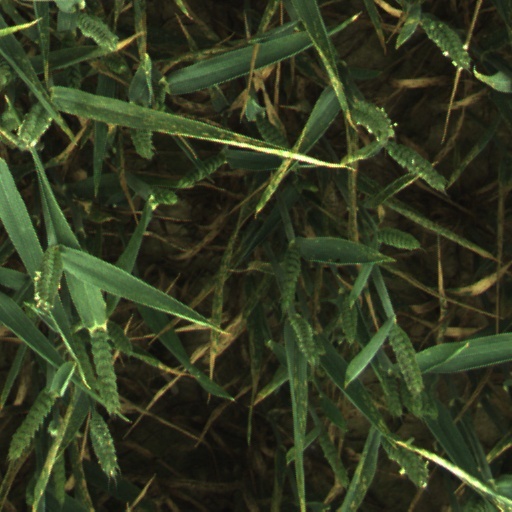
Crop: wheat